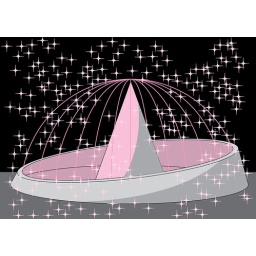
mirror fountain (disco ball mosaic) - project in progressmirror mosaic - night, pink illumination